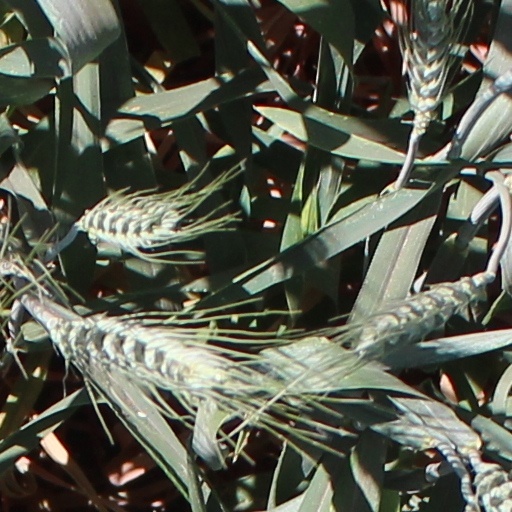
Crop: wheat